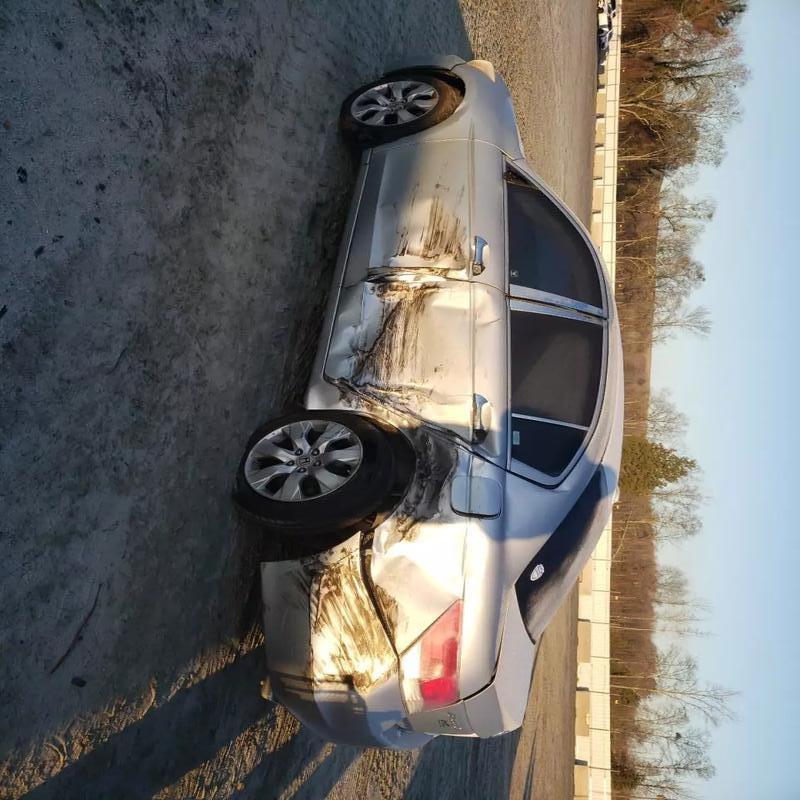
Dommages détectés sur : porte avant gauche, porte arrière gauche, aile arrière gauche, pare-choc arrière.
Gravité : mineur